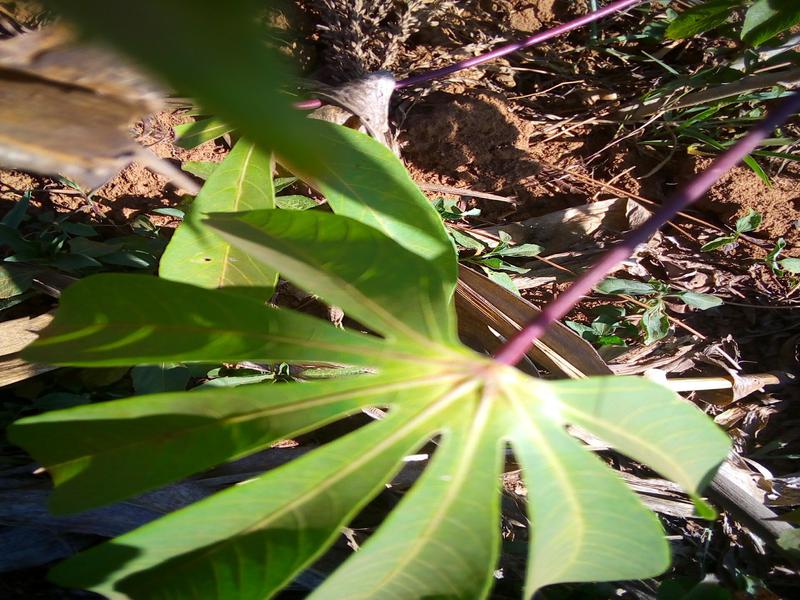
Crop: cassava
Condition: healthy